Vänern

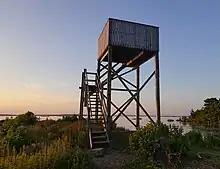
Timber observation tower in Gamla Ekuddens naturreservat, Lake Vänern, Sweden

Great cormorants have returned and are flourishing. This has contributed to the increase in the population of white-tailed sea eagles, who feed on cormorants.